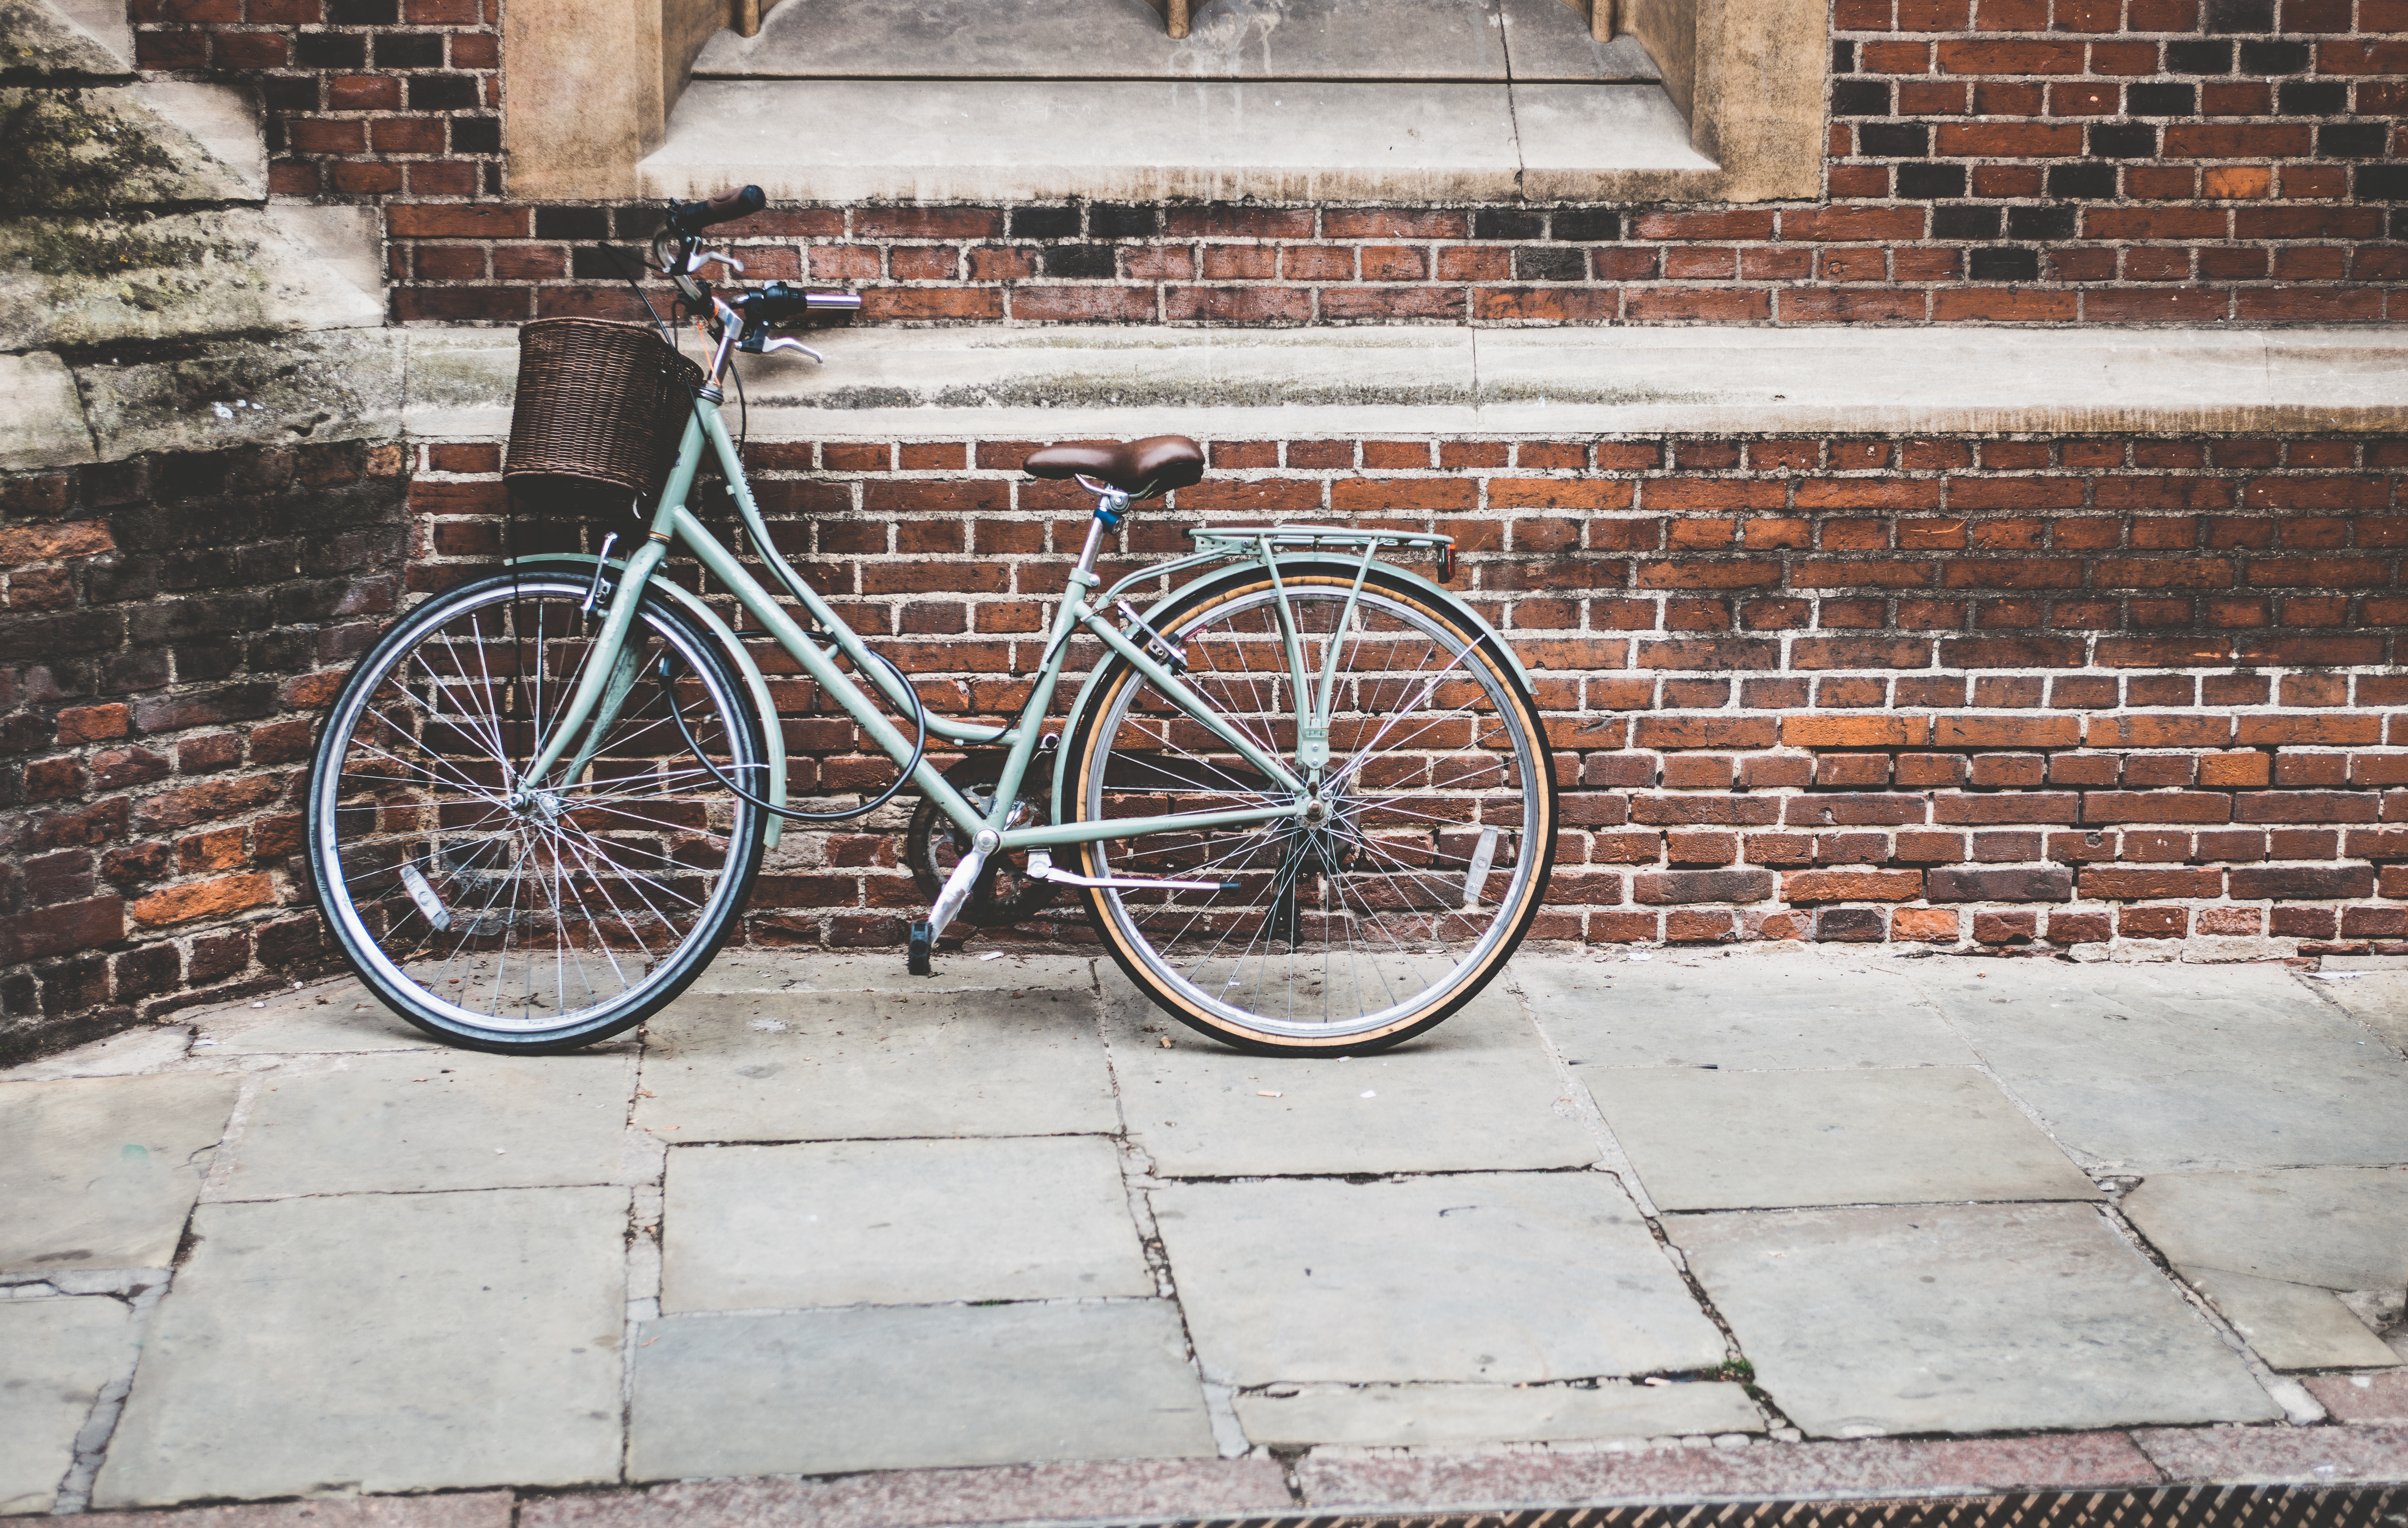
architecture, street, wheel, building, bicycle, bike, wall, pavement, vehicle, brick, lane, sports equipment, parked, wheels, brickwall, road surface, land vehicle, urban area